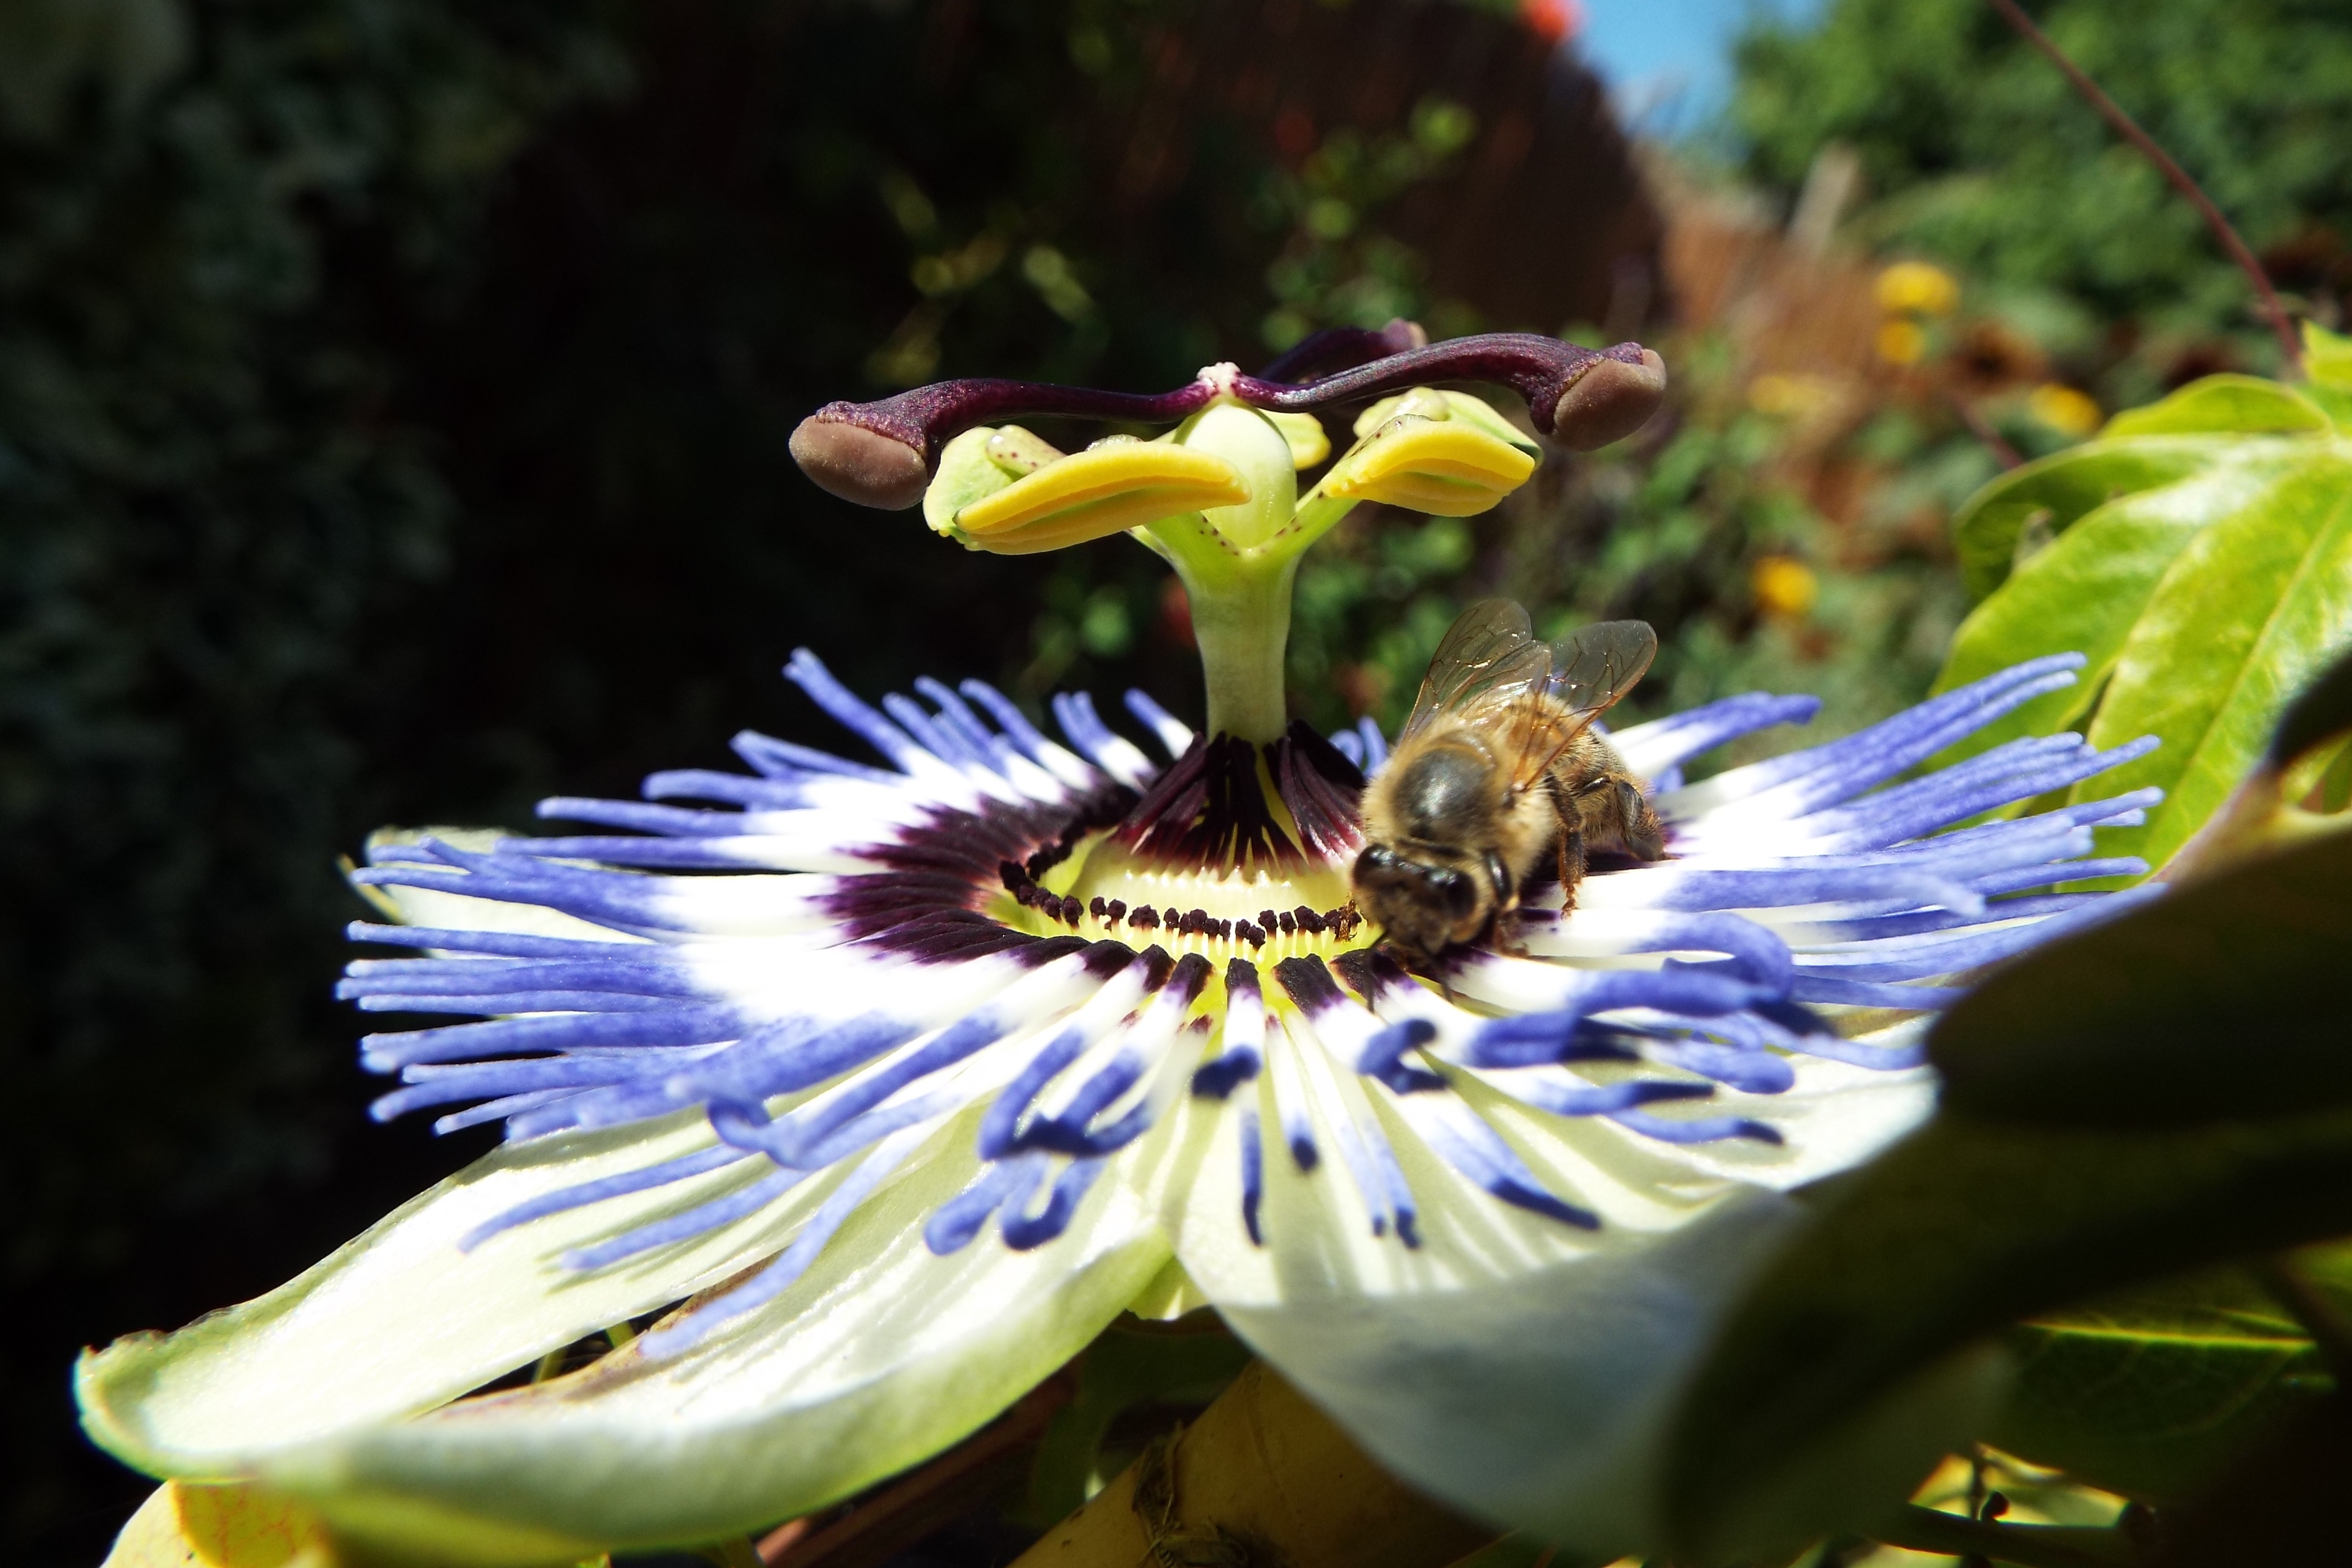
nature, blossom, plant, flower, petal, insect, botany, yellow, flora, fauna, wildflower, close up, bee, nectar, macro photography, flowering plant, land plant, membrane winged insect, passion flower family